Ghailene Chaalali

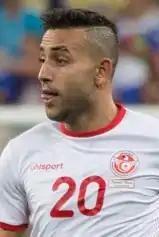
Chaalali playing for Tunisia at the 2018 FIFA World Cup

Ghailene Chaalali (born 28 February 1994) is a Tunisian professional footballer who plays as a midfielder for Libyan Premier League club Al Ahli Tripoli and the Tunisia national team.